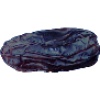
Label: Dates 1